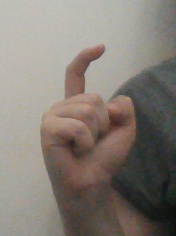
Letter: ra